Theodore Stark Wilkinson

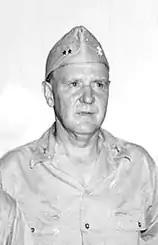
Theodore Wilkinson in 1944

Theodore Stark "Ping" Wilkinson (December 22, 1888 – February 21, 1946) was a vice admiral of the United States Navy during World War II. He also received the Medal of Honor for his actions in Veracruz, Mexico.